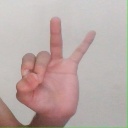
अक्षर: ण